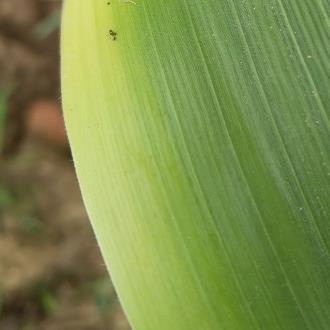
Crop: Maize
Condition: stripe-d